Enrique García Hernán

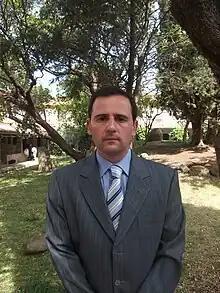
García Hernán in June 2012.

Enrique García Hernán (Madrid 1964) is a Spanish historian of the culture of early modern Europe. His research examines the interaction of religious sentiment, political thought and international relations in the sixteenth, seventeenth and eighteenth centuries. It attempts to bridge the gap between the study of forms of cultural and intellectual expression and the realities of political, diplomatic and military organization. He is a Corresponding Fellow ("Académico correspondiente") of the Royal Academy of History ("Real Academia de la Historia"), member of the Board of Directors ("Vocal") of the Spanish Commission for Military History ("la Comisión Española de Historia Militar"), and Fellow ("Académico") of the Ambrosiana Academy of Milan ("la Academia Ambrosiana de Milán"). His current academic affiliation is as a research professor ("Profesor de Investigación") in the Institute of History, within the Center for Humanities and Social Sciences ("Centro de Ciencias Sociales y Humanas") at the Spanish National Research Council ("Consejo Superior de Investigaciones Científicas" or ‘CSIC’). The Spanish National Research Council is the largest public institution dedicated to research in Spain and the third largest in Europe.